Normal: The Düsseldorf Ripper

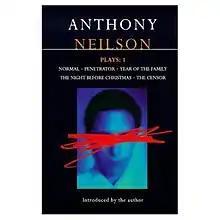
Cover of Anthony Neilson Plays: 1, which features the published script of "Normal"

Normal (full title Normal: The Düsseldorf Ripper) is Anthony Neilson's fictional account of Peter Kürten's life, told from the point of view of his lawyer. It is considered to be Neilson's breakthrough play.